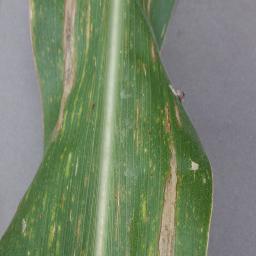
Label: Corn___Northern_Leaf_Blight